Estonian Reform Party

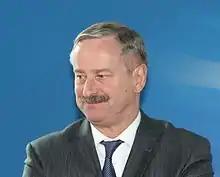
Siim Kallas, former vice-president of the European Commission and European Commissioner for Transport

Siim Kallas was leader of the Reform Party from 1994 to 2004. He was Prime Minister of Estonia from 2002 to 2003. In the party's first parliamentary election in March 1995, it won 19 seats, catapulting it into second place, behind the Coalition Party. Tiit Vähi tried to negotiate a coalition with the Reform Party, but the talks broke down over economic policy, with the Reform Party opposing agricultural subsidies and supporting the maintenance of Estonia's flat-rate income tax. While the Coalition Party formed a new government with the Centre Party at first, a taping scandal involving Centre Party leader Edgar Savisaar led to the Reform Party replacing the Centre Party in the coalition in November 1995. Kallas was appointed as Minister of Foreign Affairs, with five other Reform Party members serving in the cabinet. The Reform Party left the government in November 1996 after the Coalition Party signed a cooperation agreement with the Centre Party without consulting them.